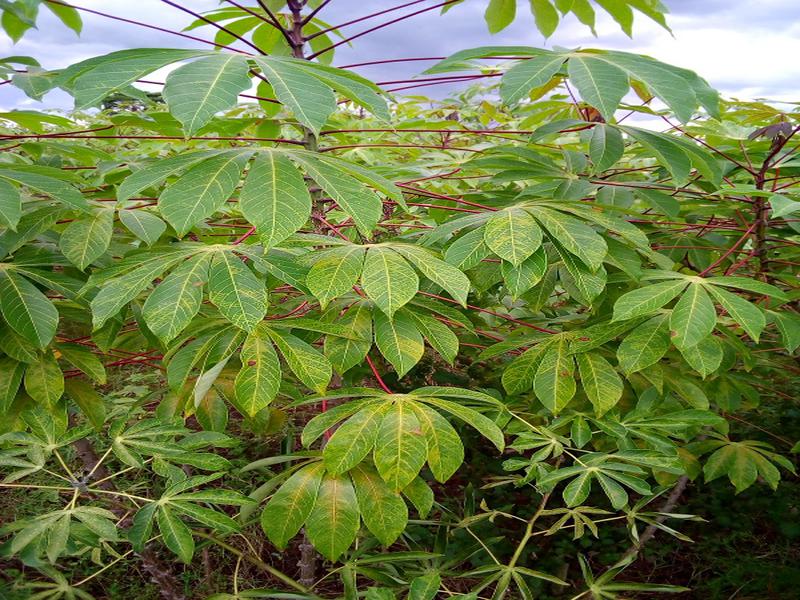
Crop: cassava
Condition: brown_streak_disease